Guillaume Caoursin

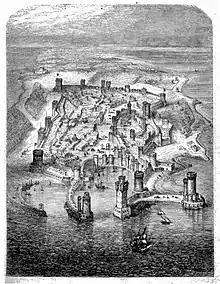
Siege de rhodes d'après Guillaume Caoursin 1480

For 40 years, Caoursin was in the service of the Order of Saint John, both as vice-chancellor and in the exercise of other important functions, but did not wear the habit of the Order. In 1462, he assisted as vice-chancellor at the first general chapter, convened in Rhodes. In 1466, he accompanied the Grand Master Piero Raimondo Zacosta to Rome for the holding of a general chapter. This assembly took place in the presence of pope Paul II, and at the closing, it was ordered that those who did not wear the habit of the Order leave, but Caoursin was excepted from this measure. Zacosta died in Rome and Caoursin returned to Rhodes with the new grand master Giovanni Battista Orsini. In 1470, he was sent on an embassy to the pope to ask him for help against the Turks who threatened the island. Caoursin came into the service of his successor Pierre d'Aubusson in 1476.